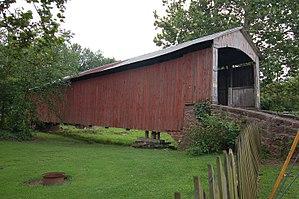
Brecknock Township est un township situé au nord-est de la partie centrale du comté de Lancaster, en Pennsylvanie, aux États-Unis. En 2010, il comptait une population de 7 199 habitants.